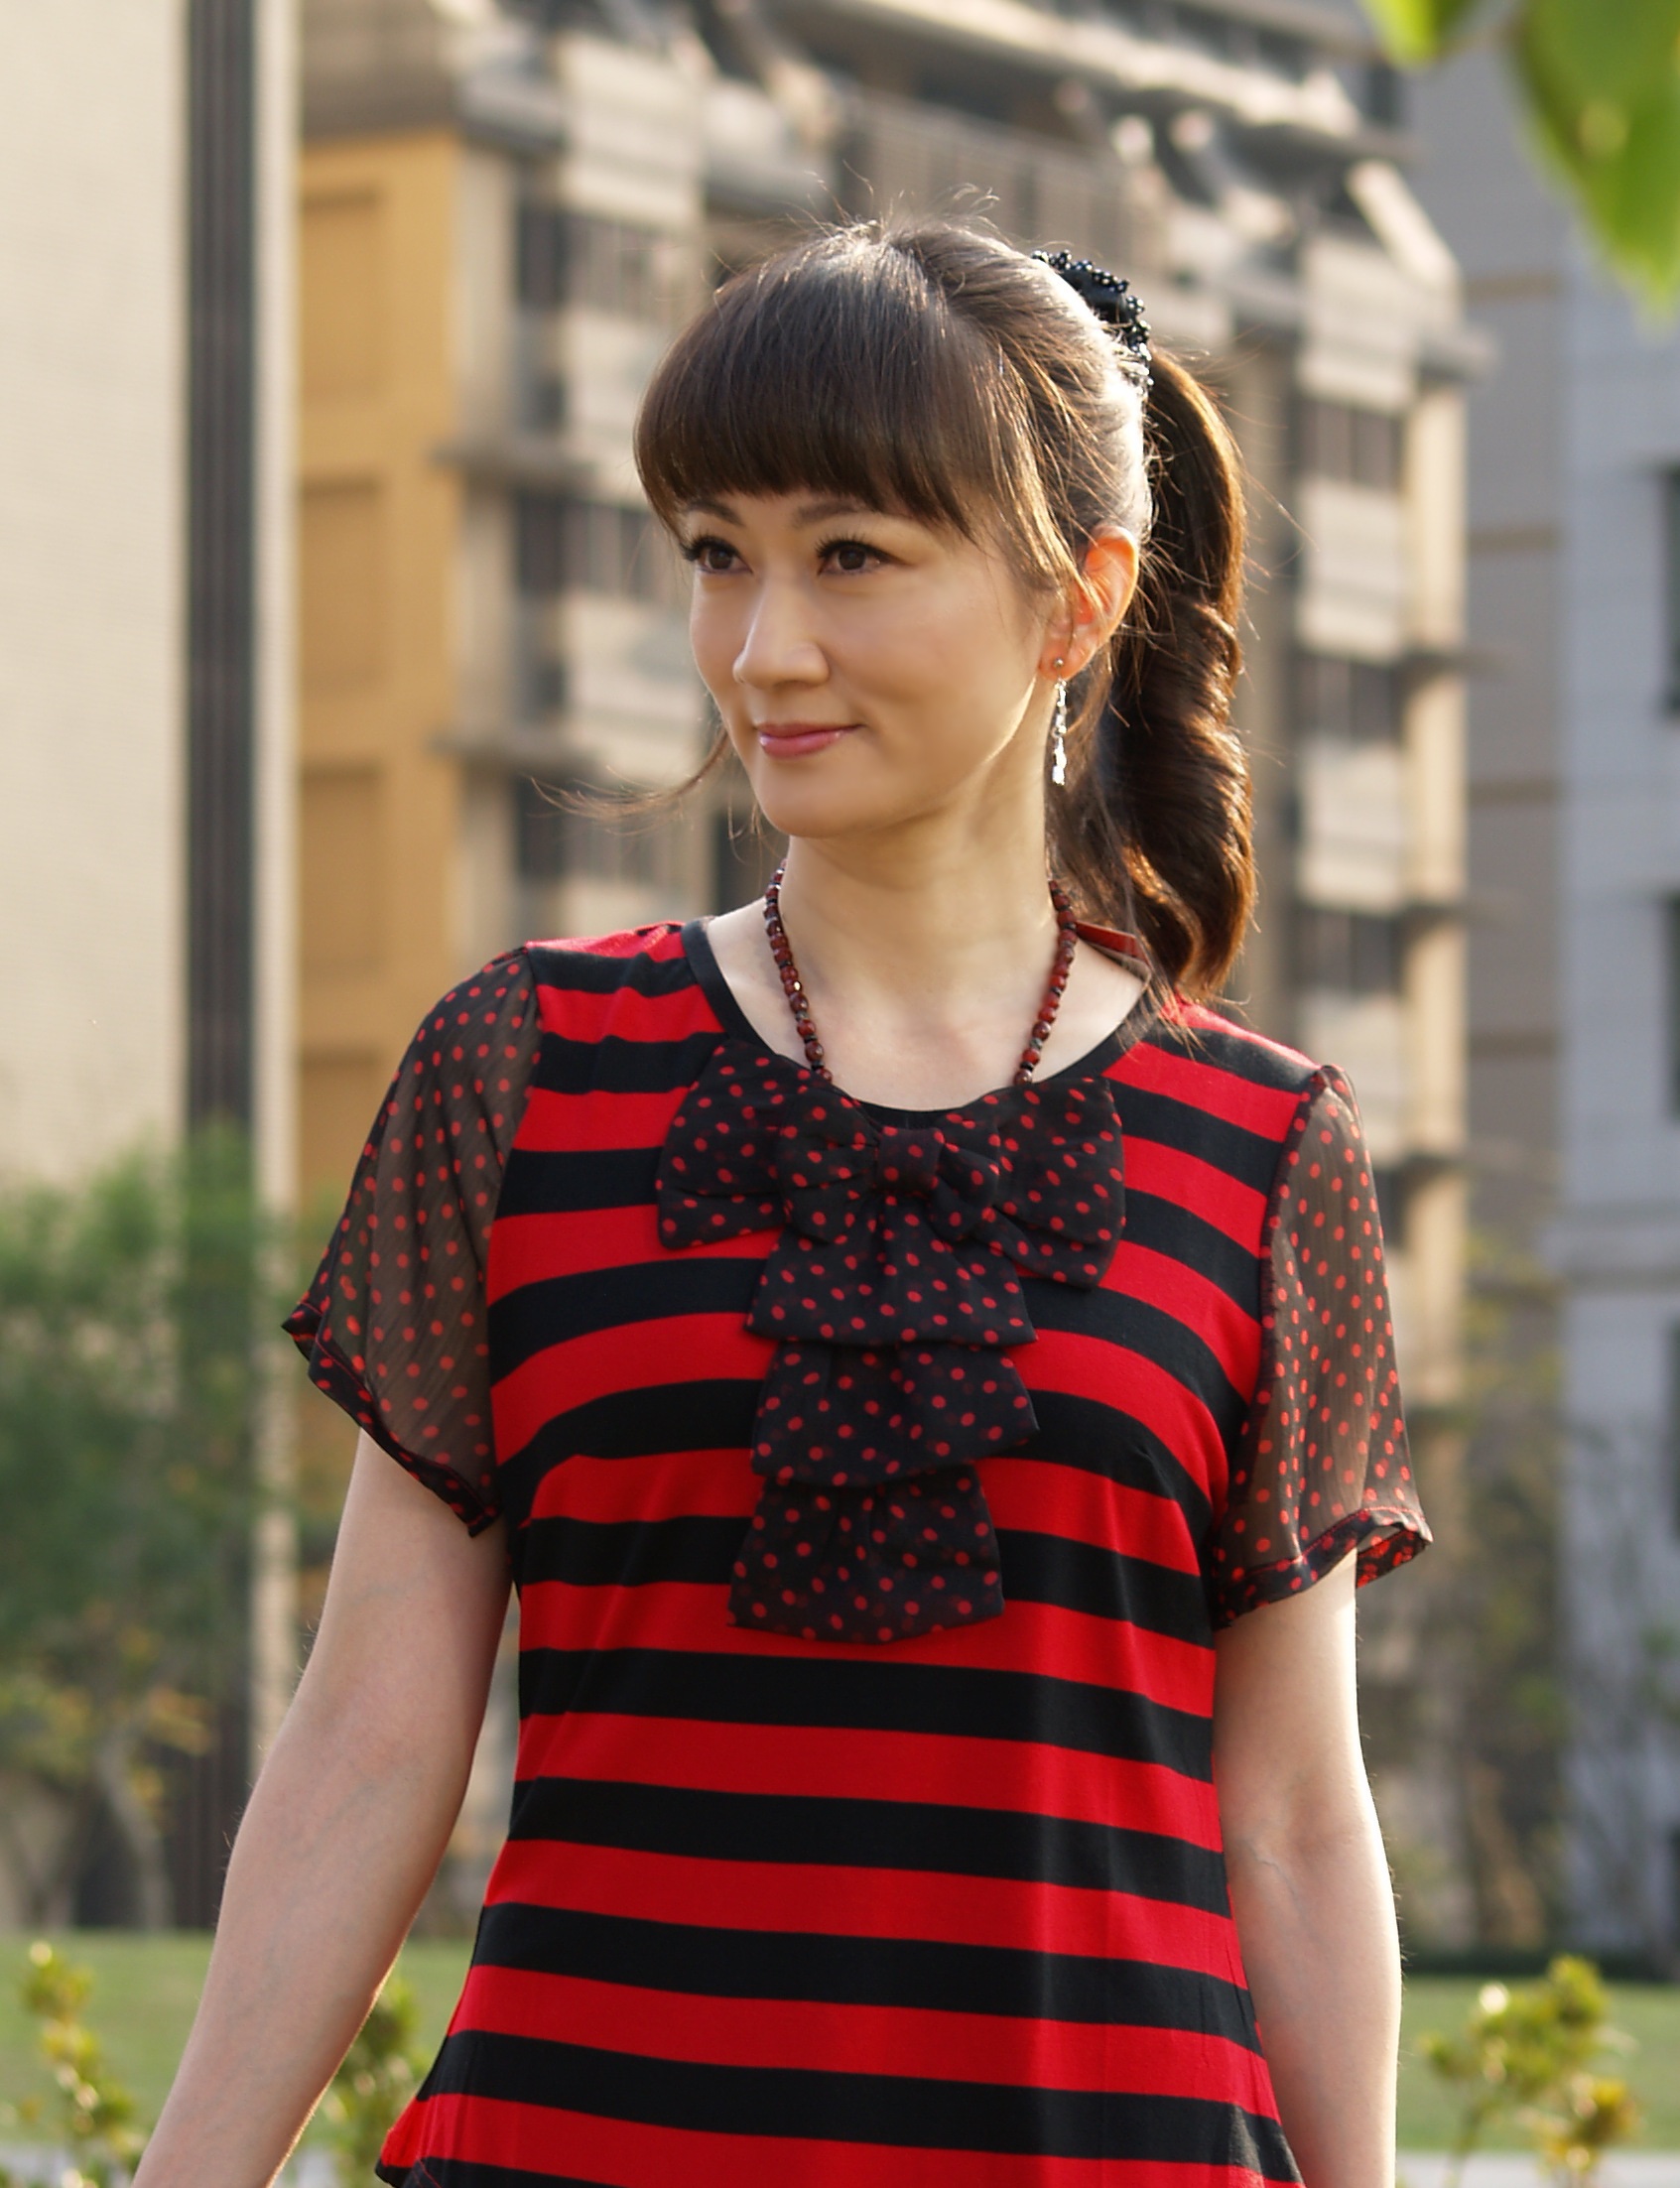
outdoor, woman, pattern, red, asia, fashion, clothing, plaid, outerwear, hairstyle, collar, textile, dress, design, neck, singing, actor, blouse, sleeve, photo shoot, tartan